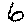
Label: 6